Sarah Churchill, Duchess of Marlborough

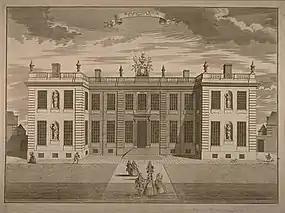
Marlborough House in its original form: the Duchess's favourite home in Pall Mall, London

In July 1708, the Duke of Marlborough and his ally Prince Eugene of Savoy won a great victory at the Battle of Oudenarde. On the way to the thanksgiving service at St Paul's Cathedral, the Duchess of Marlborough argued with the Queen about the jewels Anne wore to the service, and showed her a letter from the Duke which expressed hope that the Queen would make good political use of the victory. The implication that she should publicly express her support for the Whigs offended Anne; at the service the Duchess told the Queen to "be quiet" after Anne continued the argument, thus offending the Queen still further.